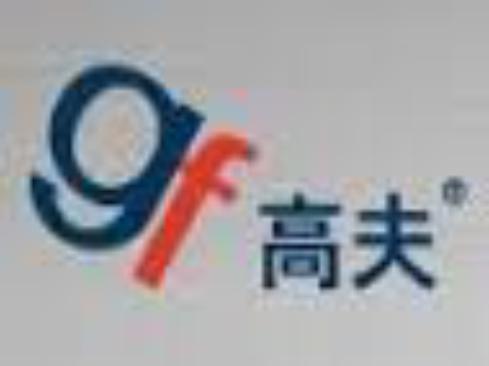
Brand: GF
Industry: Necessities